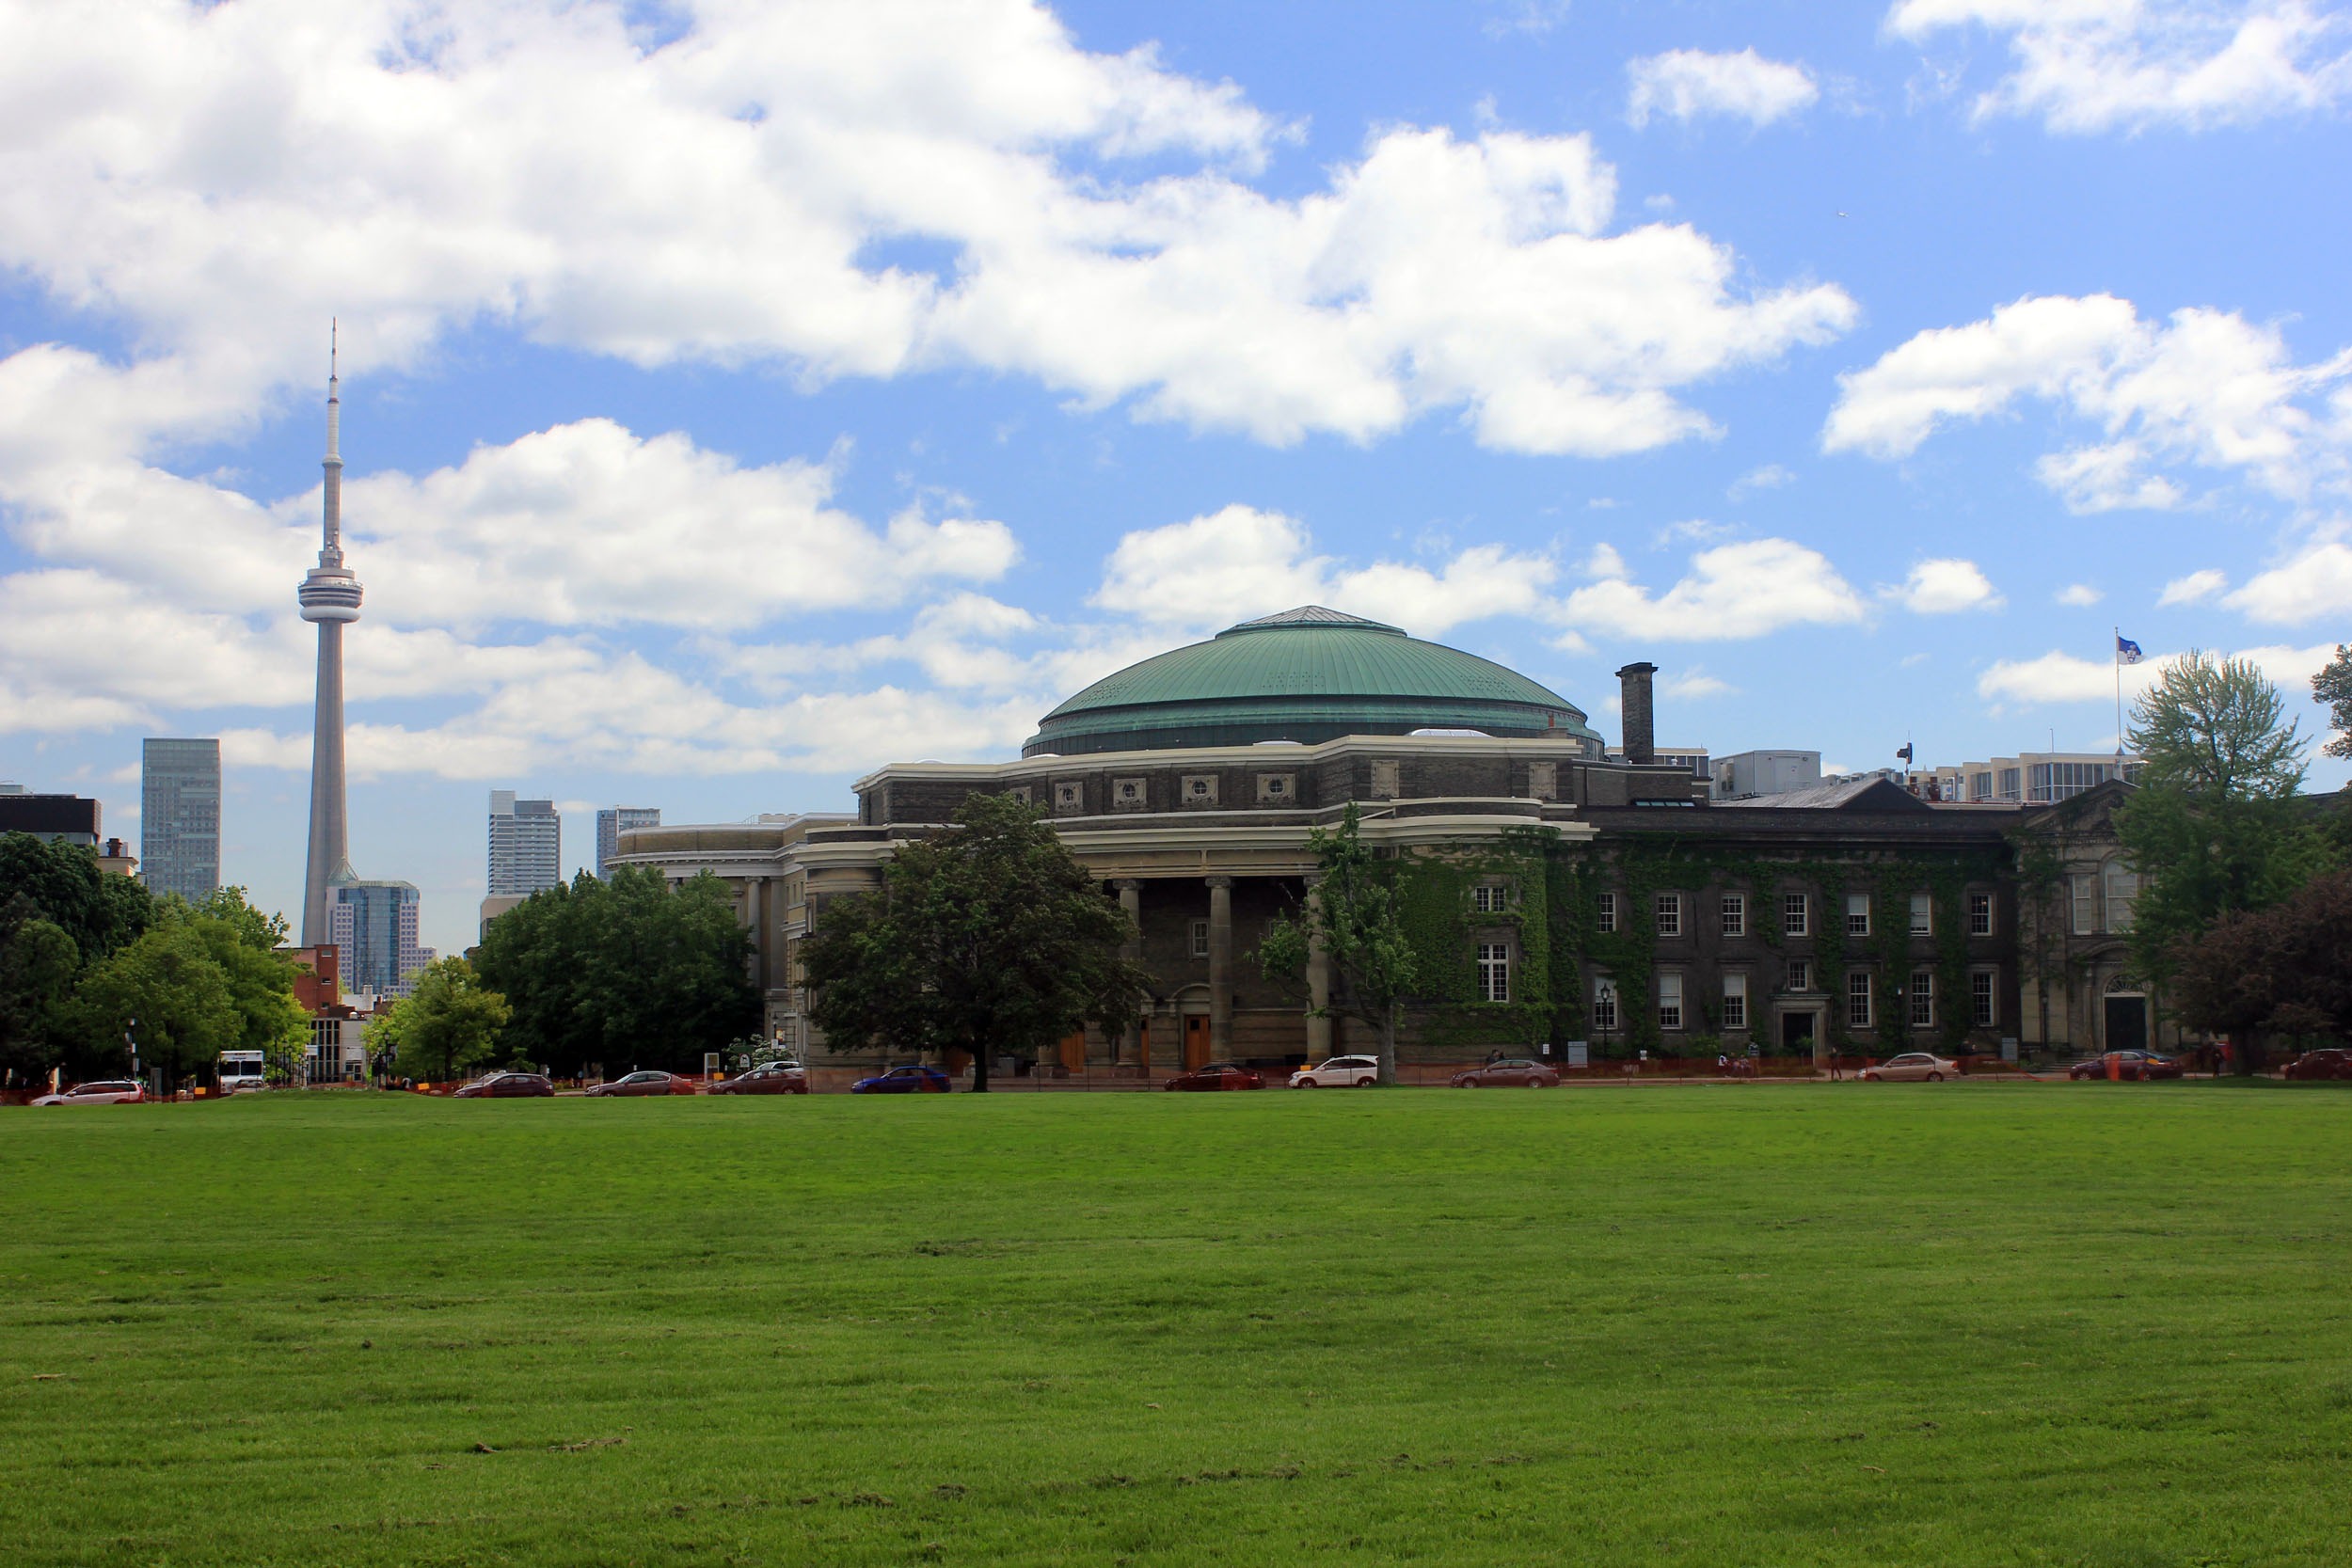
tree, grass, architecture, structure, lawn, building, palace, old, city, suburb, park, landmark, garden, tourism, cn tower, design, canada, ontario, toronto, estate, rural area, architecture design, residential area